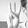
ASL letter: W